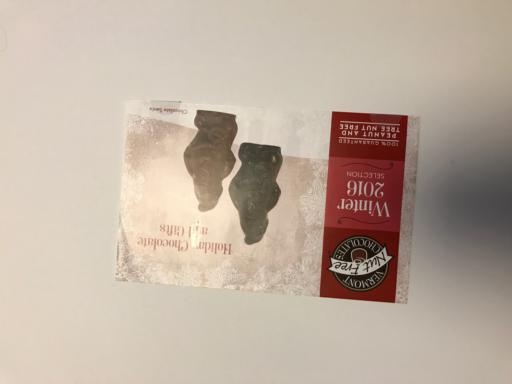
Waste category: paper